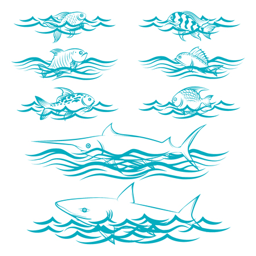
hand drawn fish in the waves isolated on white background .